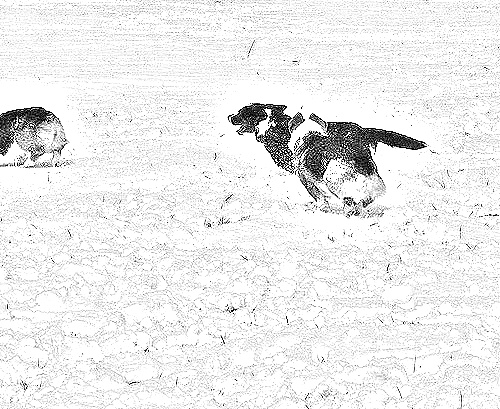
Portrait style: Sketch Portrait